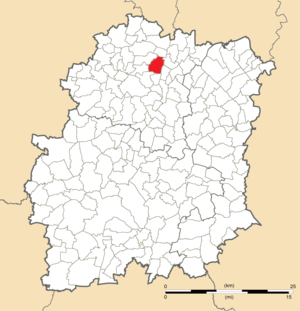
Carte de position de Saulx-les Chartreux en Essonne
Saulx-les-Chartreux est une commune française située à vingt kilomètres au sud-ouest de Paris dans le département de l’Essonne en région Île-de-France.